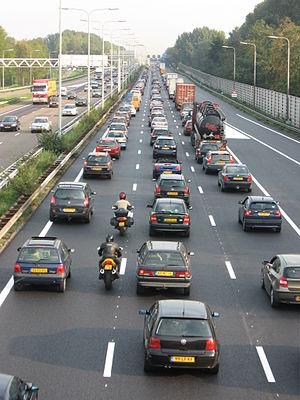
Les réseaux autoroutiers européens sont l'ensemble des réseaux autoroutiers des différents pays européens.